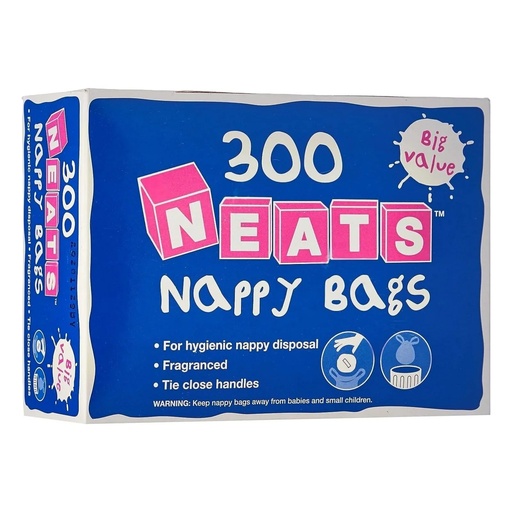
Robinson Neats Nappy Bags 300 pcs
Brand: ebebek
Category: Baby & Toddler > Diapering > Diaper Pail Accessories > Diaper Pail Bags